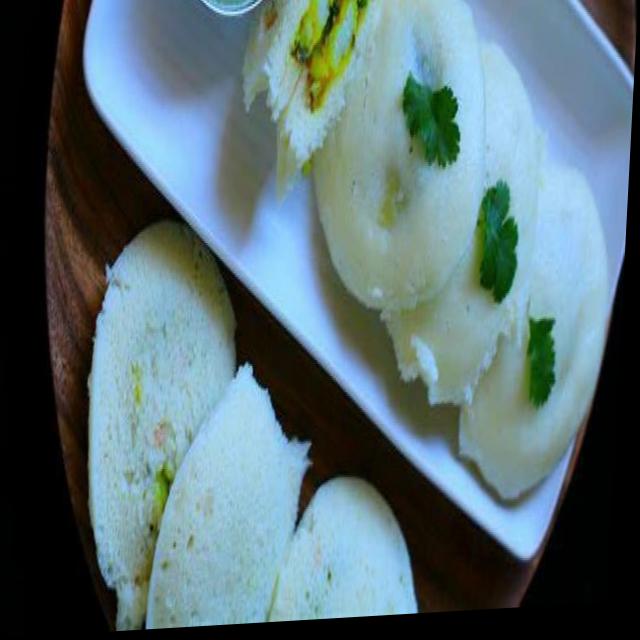
Dish: idli